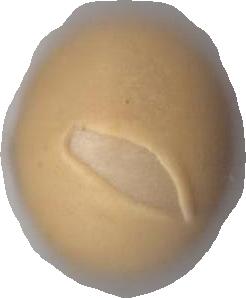
Variety: Dega